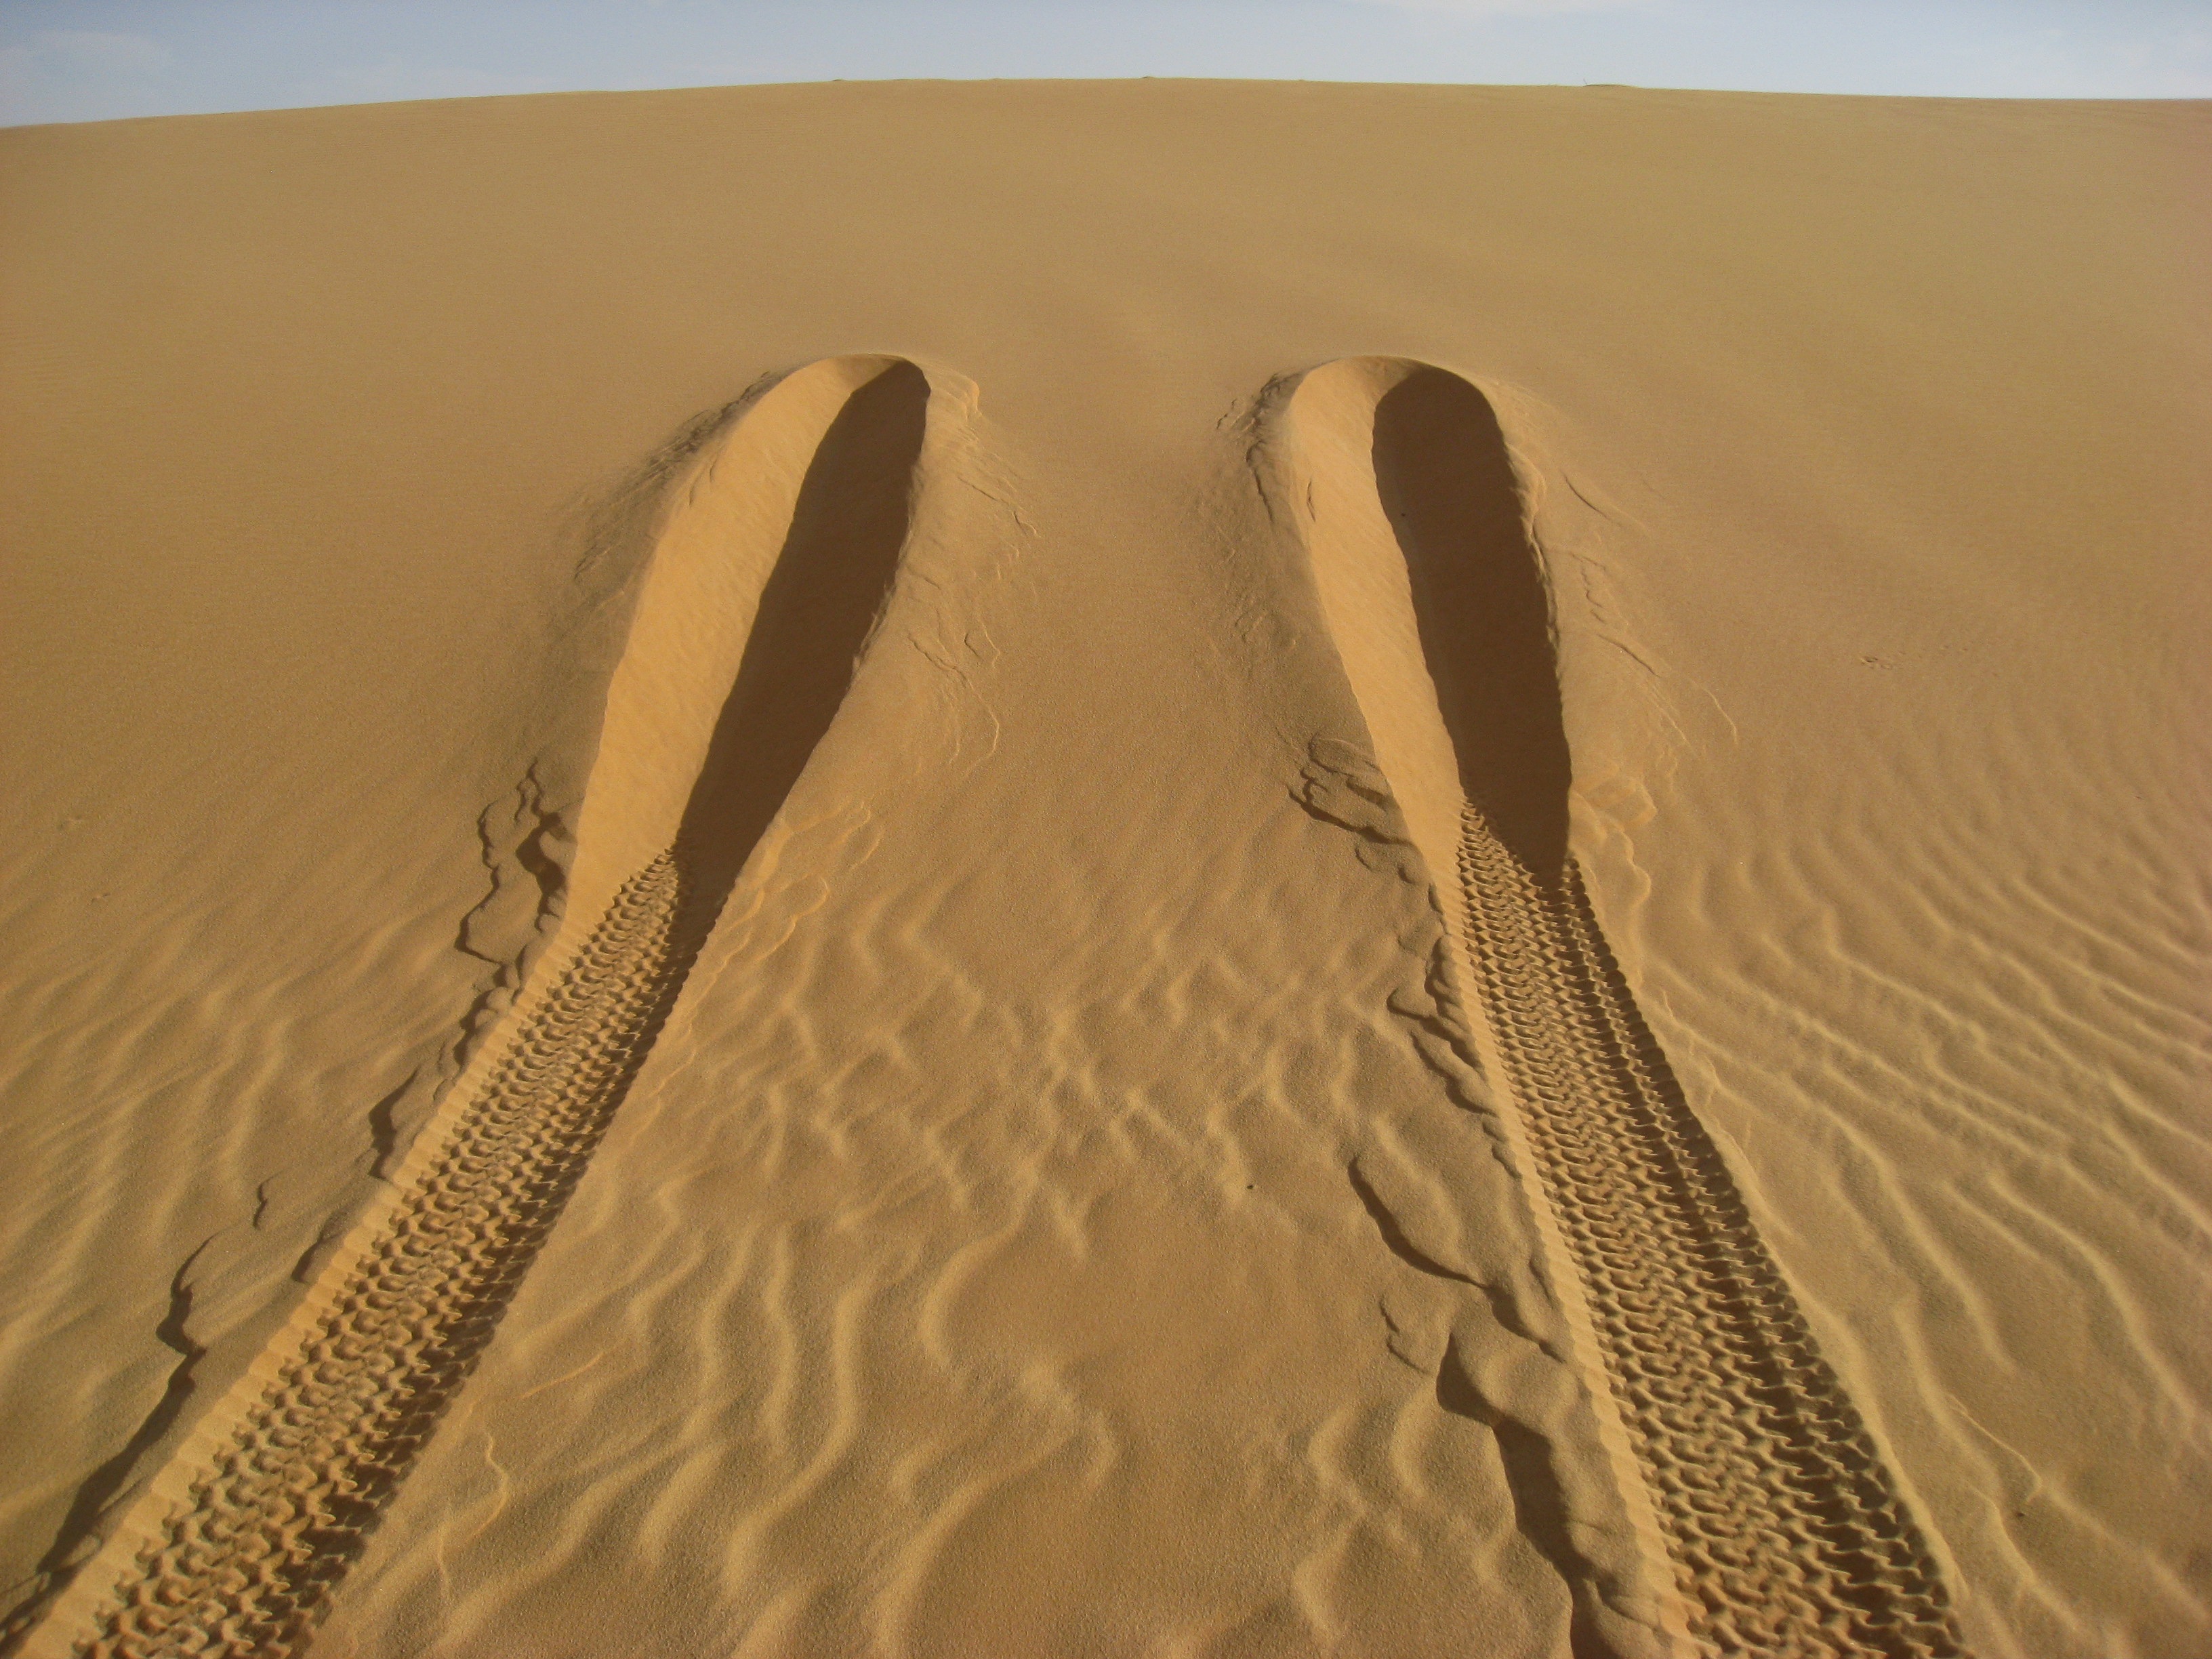
landscape, sand, desert, dune, material, tires, fingerprints, habitat, sahara, wadi, traces, landform, erg, natural environment, geographical feature, aeolian landform, singing sand